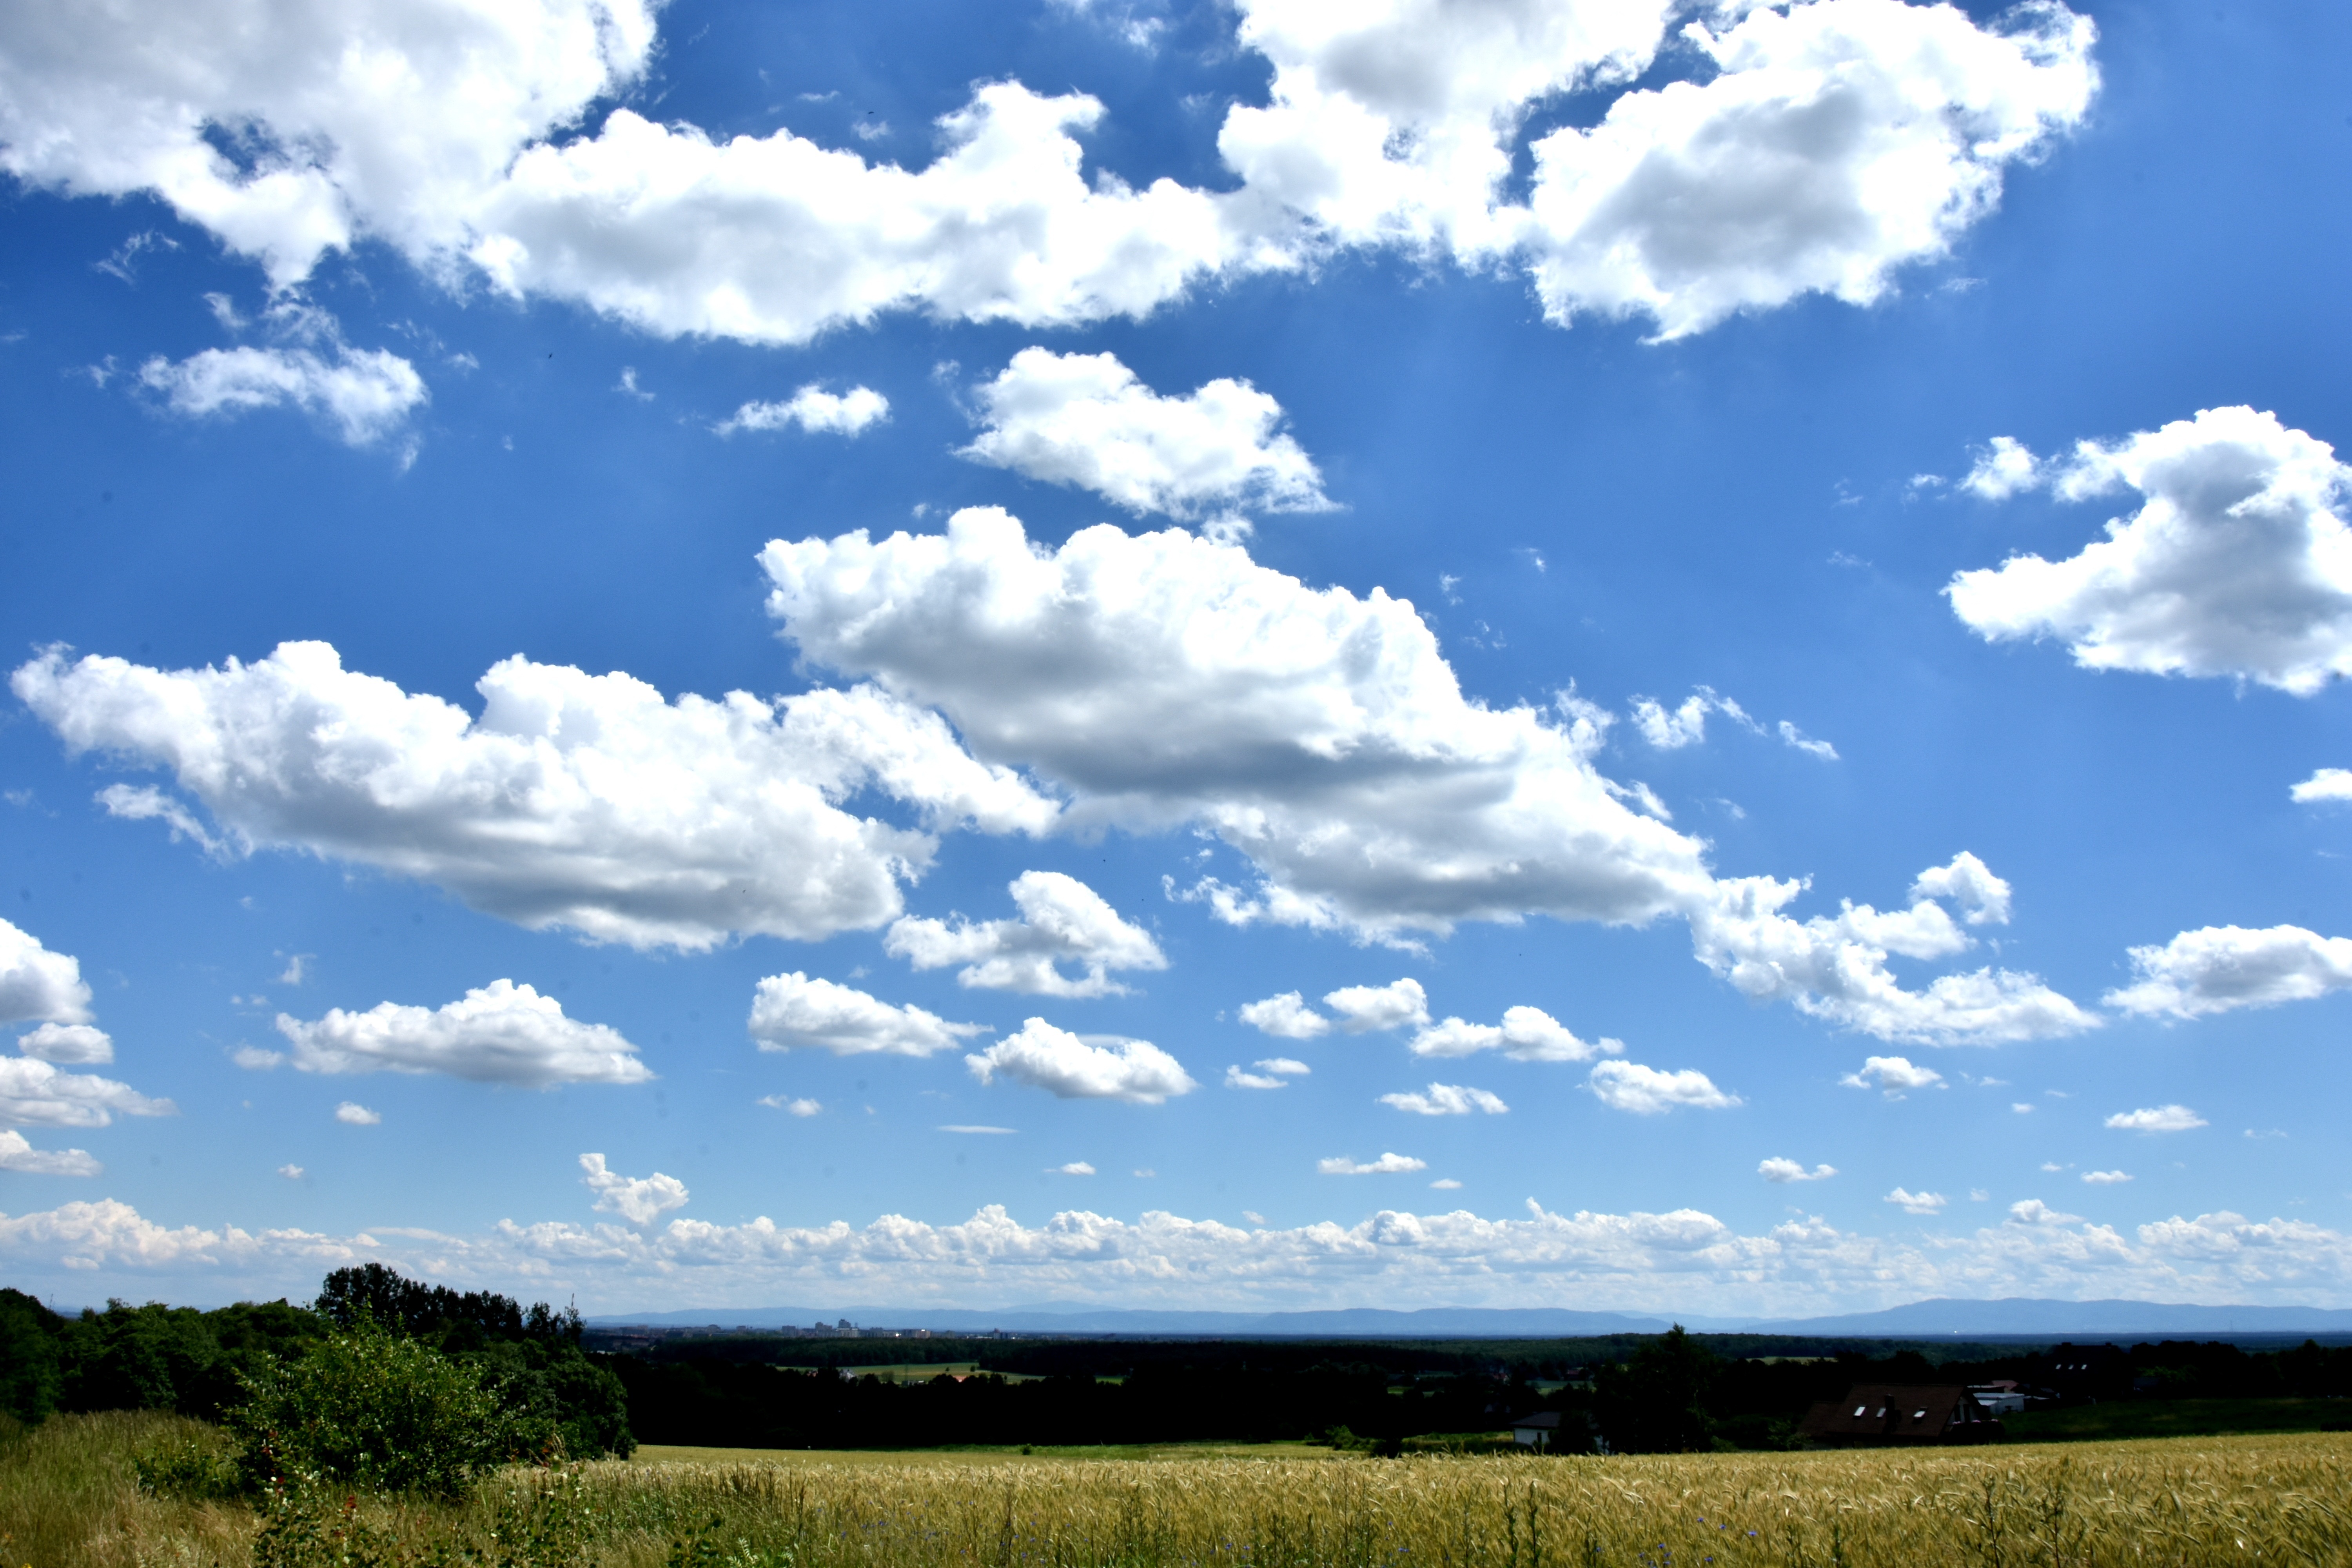
landscape, nature, grass, horizon, cloud, sky, white, field, meadow, prairie, sunlight, view, atmosphere, panorama, summer, cumulus, blue, plain, grassland, rural area, glomerulus, meteorological phenomenon